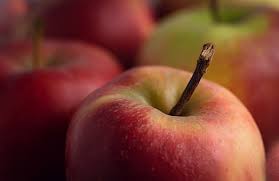
Label: Apple